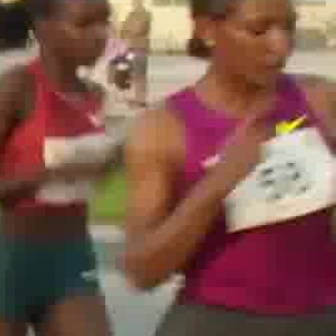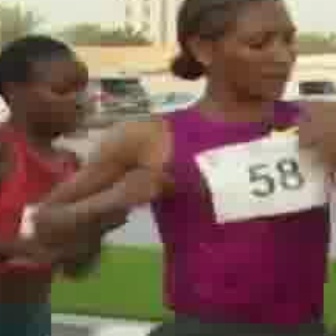
  Please identify the target specified by the bounding box [213,6,291,84] in the first image and locate it in the second image. Return the coordinates in [x_min,y_min,x_max,y_max] format.
Answer: [213,16,293,96]